Jerome Knapp Jr.

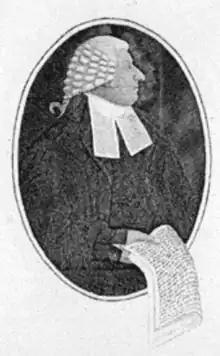
Jerome Knapp by John Kay

Jerome Knapp (born 1722, Walthamstow; died 1792, Bath) was an English barrister-at-law and 18th-century City of London administrator.